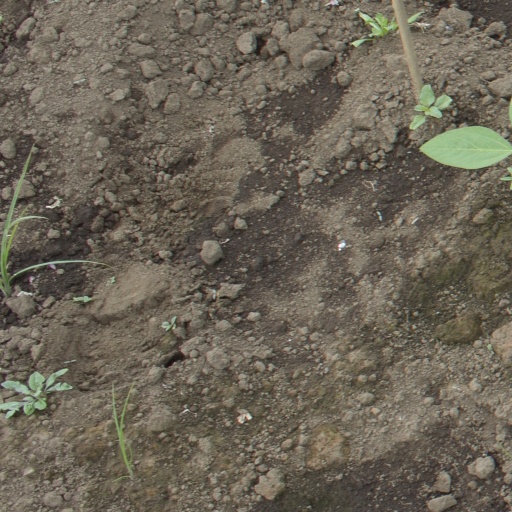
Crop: soybean